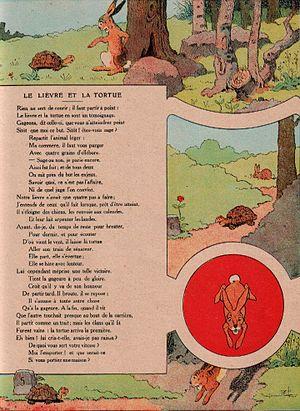
La Fontaine, Le lièvre et la tortue, illustration Benjamin Rabier, 1906. Scan d'un album de famille.
Le Lièvre et la Tortue est la dixième fable du livre VI du premier recueil des Fables de La Fontaine, édité pour la première fois en 1668. Elle est inspirée des Fables d'Ésope.